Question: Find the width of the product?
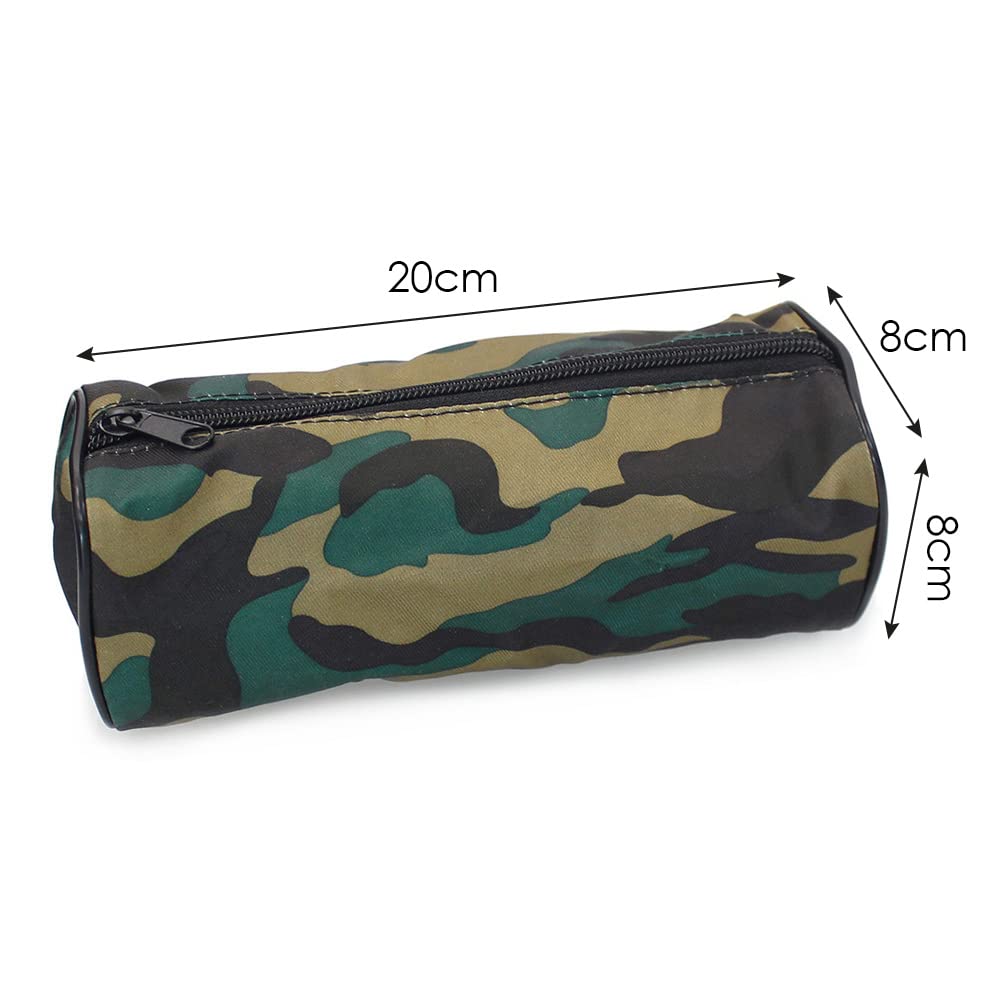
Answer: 8.0 centimetre